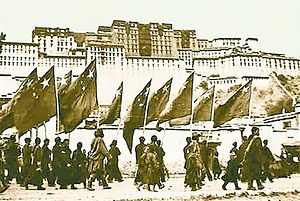
Kinas annektering af Tibet
Den Røde Hærs indmarch i Lhasa.
Folkerepublikken Kinas annektering af Tibet i oktober 1950. Det var processen, hvorved Folkerepublikken Kina fik kontrol over Tibet, efter forsøg på at få international anerkendelse, forsøg på at modernisere sit militære, forhandlinger mellem Tibet og Kina, en militær konflikt i Qamdo-området i det vestlige Kham i oktober 1950, og den endelige accept af syttenpunktsoverenskomsten af Tibets regering under kinesisk pres i oktober 1951. I Vesten er den generelle opfattelse, at Kina annekterede Tibet. Den tibetanske regering og den tibetanske sociale struktur forblev på plads i den tibetanske selvstyrende region under Kinas myndighed indtil den tibetanske opstand i 1959, da Dalai Lama flygtede til eksil, hvorefter de gamle tibetanske samfundsstrukturer blev opløst.